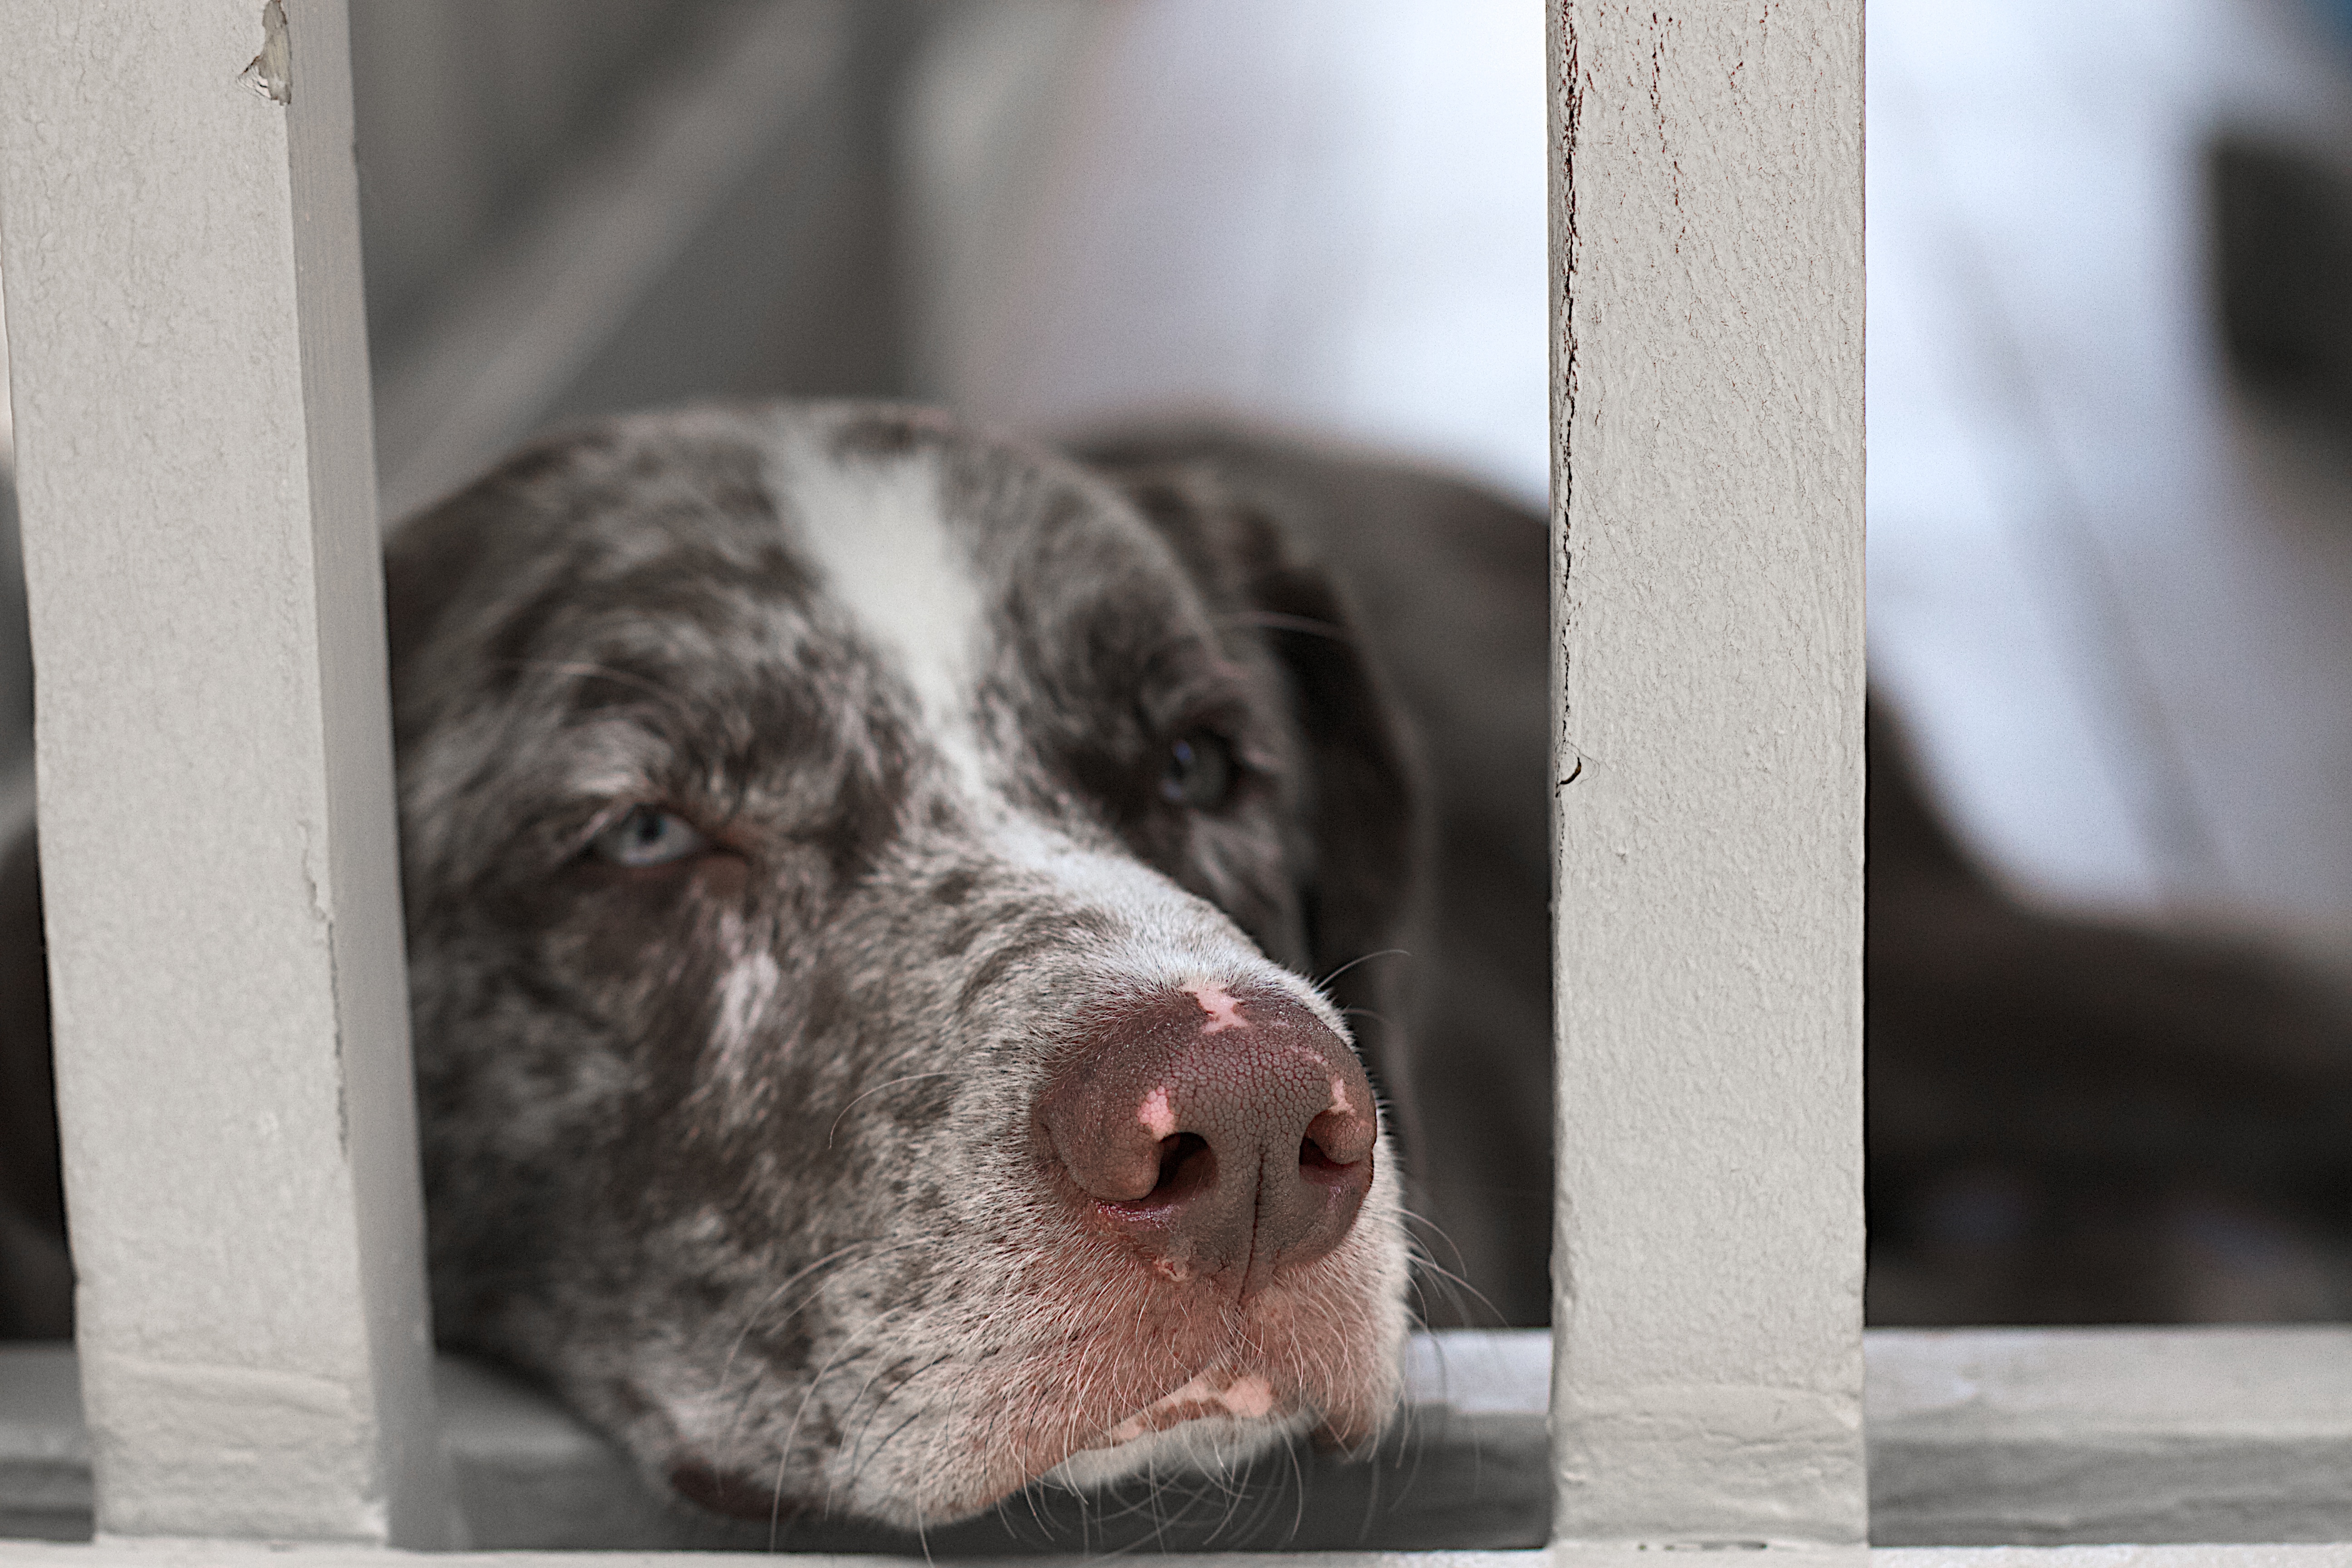
puppy, dog, mammal, vertebrate, felix, animal shelter, street dog, dog like mammal